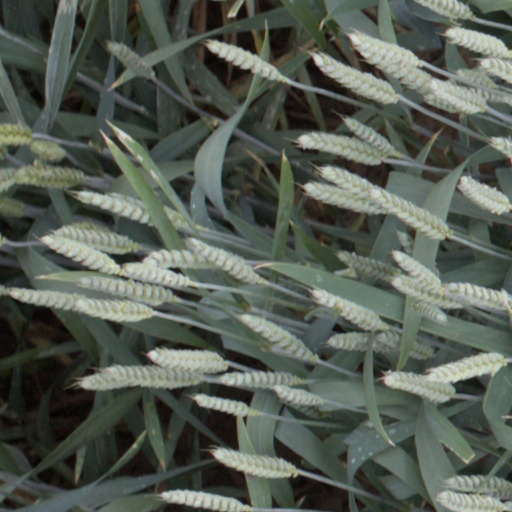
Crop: wheat